Bartine Burkett

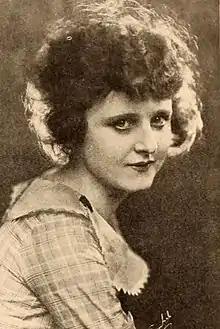
Burkett, Aug. 21, 1920 Exhibitors Herald

Burkett had a brother, Arthur. She gained acting experience in productions of the Shreveport Dramatic Club.